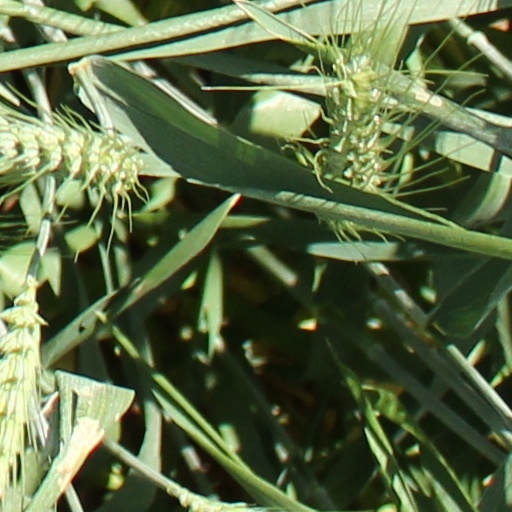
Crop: wheat